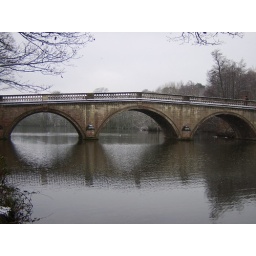
The bridge over the river at Clumber park